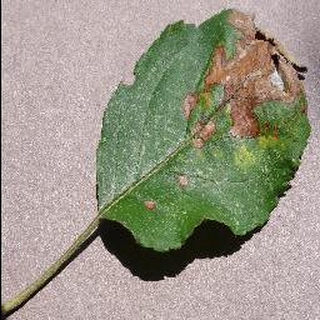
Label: apple_black_rot